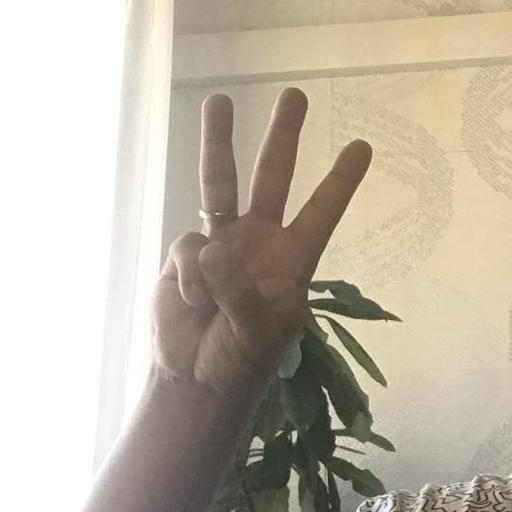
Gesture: three